Cultural depictions of lions

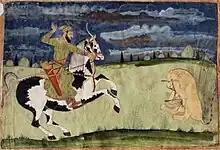
Sikh contemporary or near-contemporary art depiction of Guru Gobind Singh hunting Asiatic lion

The lion is the biblical emblem of the tribe of Judah and later the Kingdom of Judah. It is contained within Jacob's blessing to his fourth son in the penultimate chapter of the Book of Genesis, "Judah is a lion's whelp; On prey, my son have you grown. He crouches, lies down like a lion, like the king of beasts—who dare rouse him?" (Genesis 49:9).